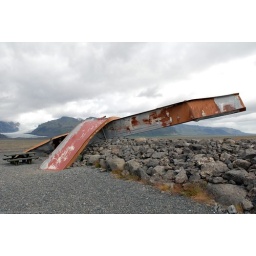
Some remainders of a bridge in Skeidarasandur. Has been destroyed by water created by volcano eruption below a glacier